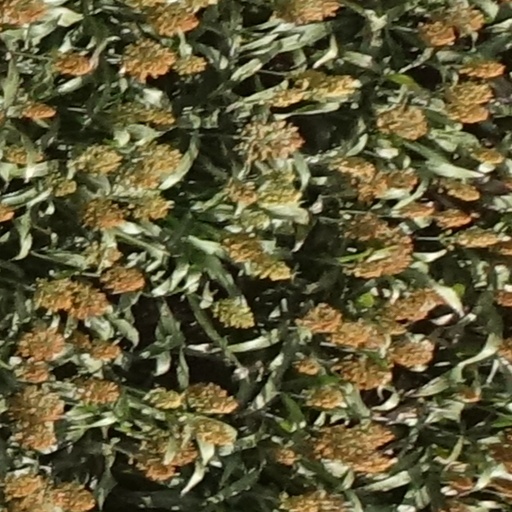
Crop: sorghum